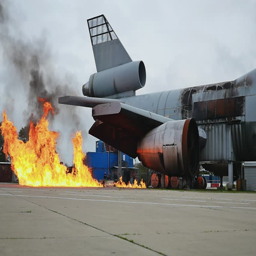
putting out the fire , burning airplane in an airport